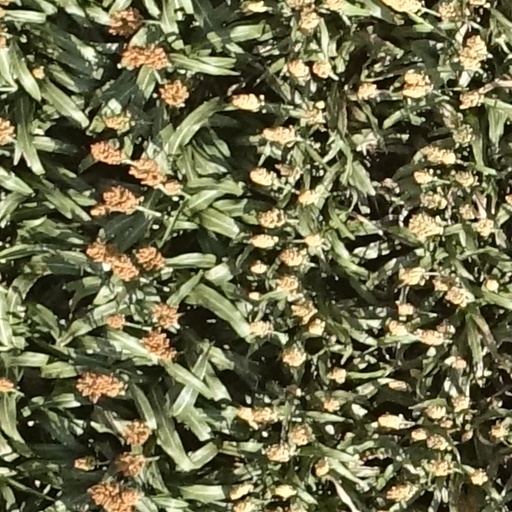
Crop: sorghum